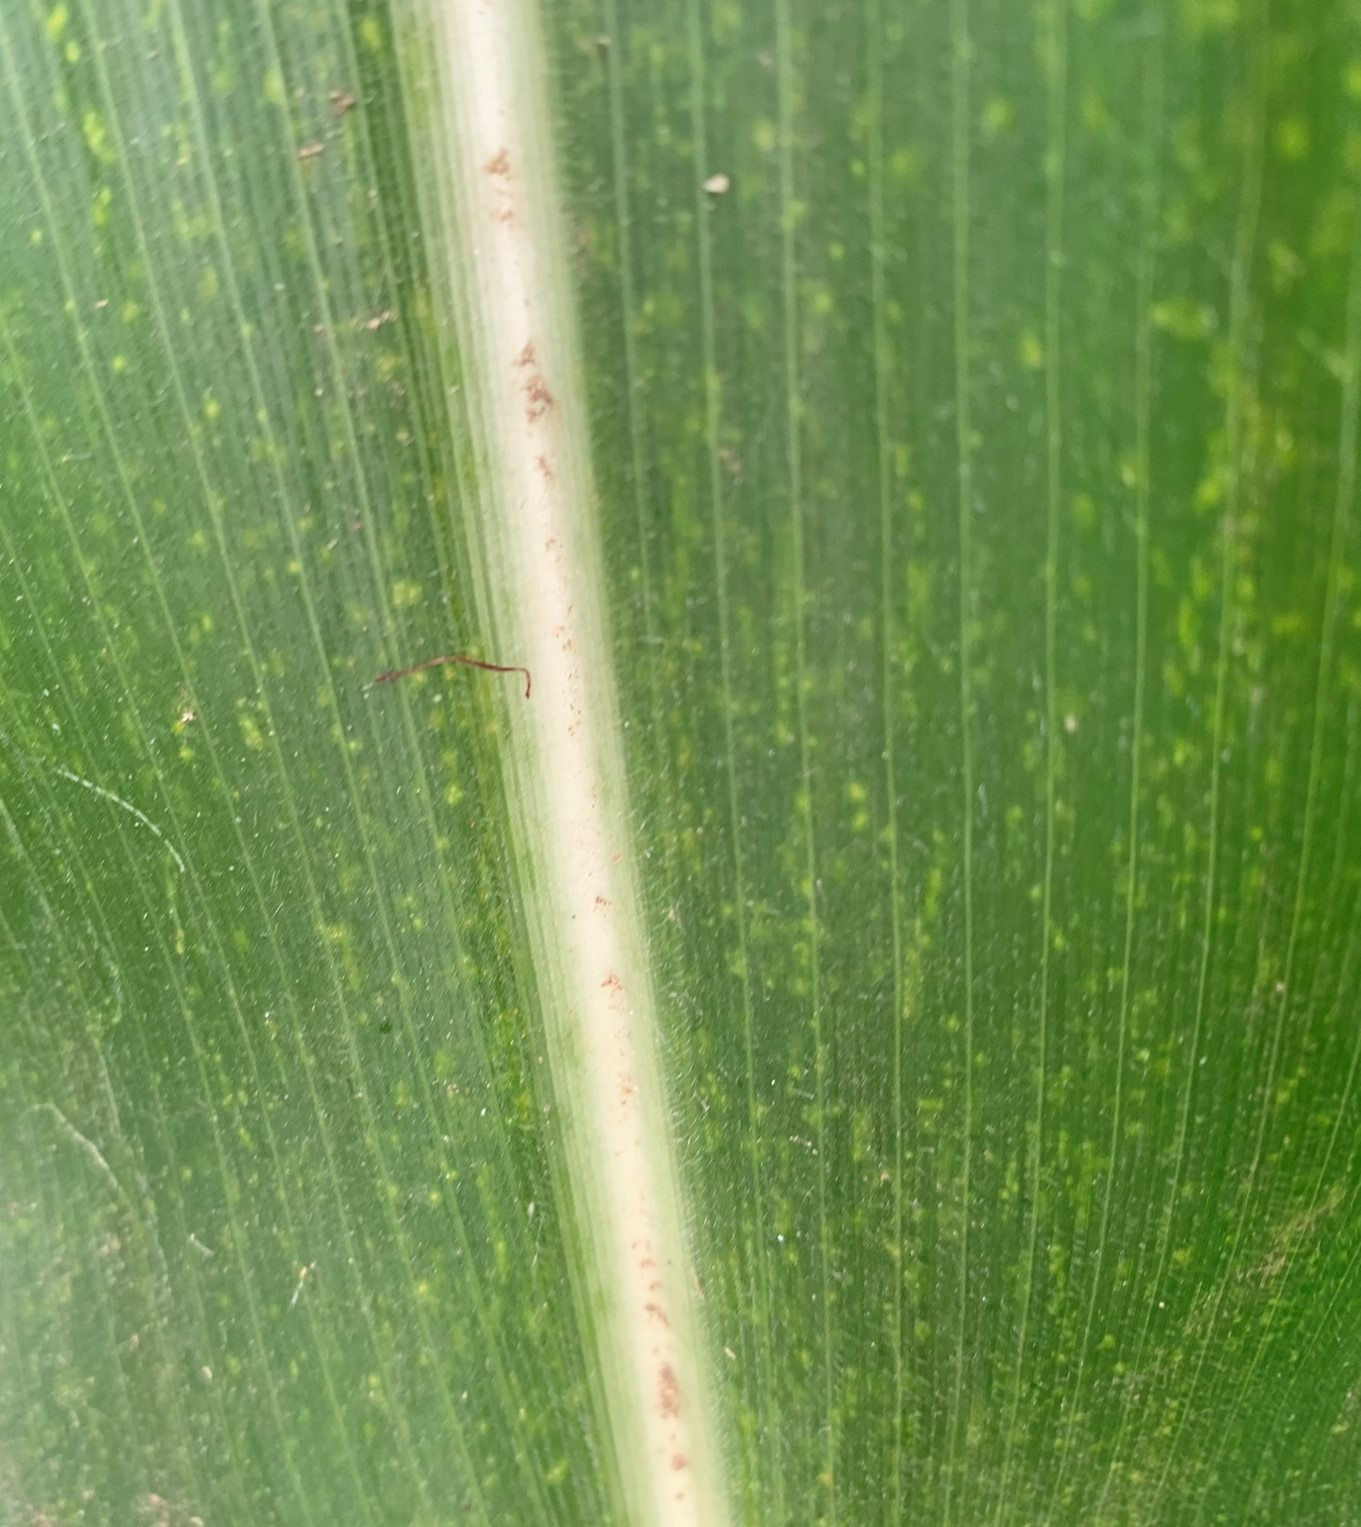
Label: MLN